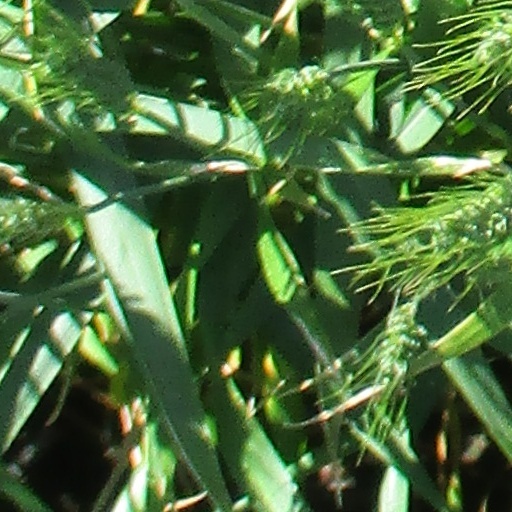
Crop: wheat